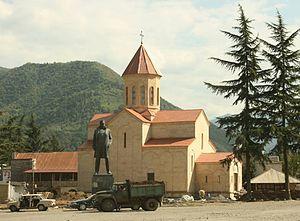
Baghdati est une ville de la province d'Imereti, située dans la partie ouest de la Géorgie et est le centre du raion de même nom. De 1940 à 1990, Baghdati a été appelée Maïakovski, en référence à l'écrivain. Baghdati a reçu le titre de ville en 1981.